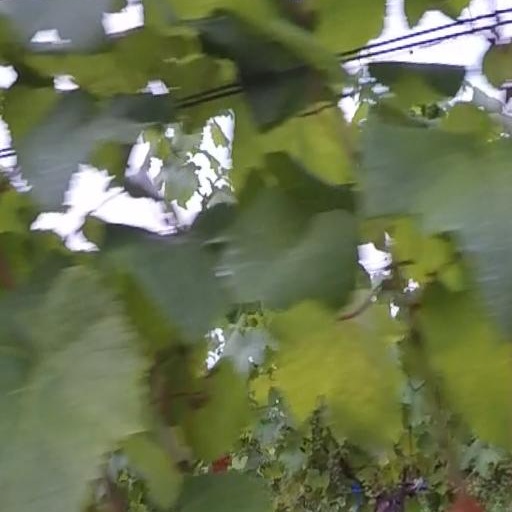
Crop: grape